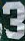
Number: 3